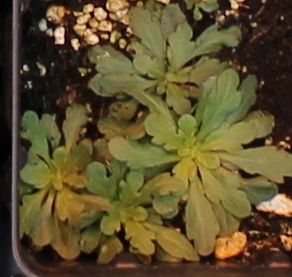
Label: Horseweed